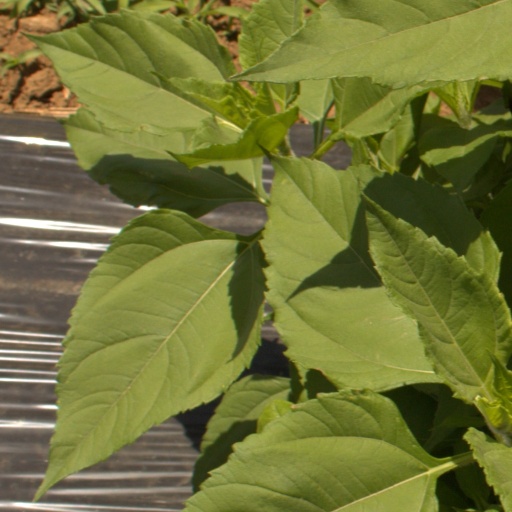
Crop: Jerusalem artichoke